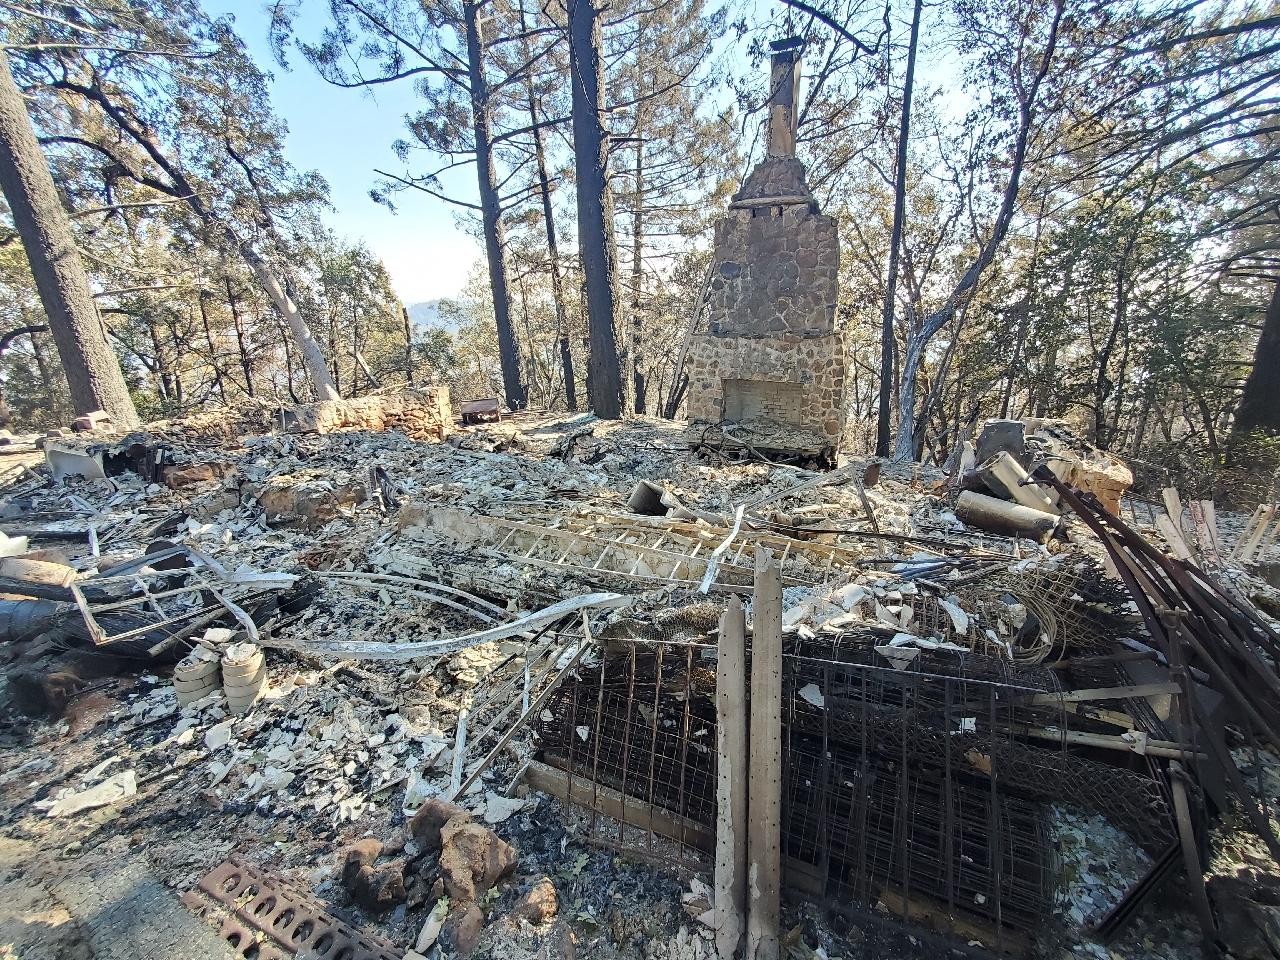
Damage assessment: destroyed